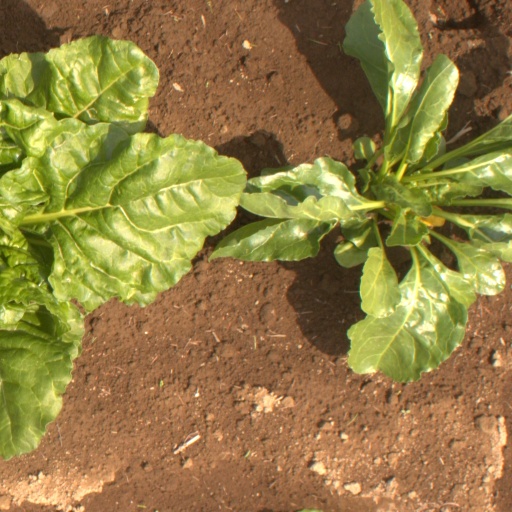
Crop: sugar beet